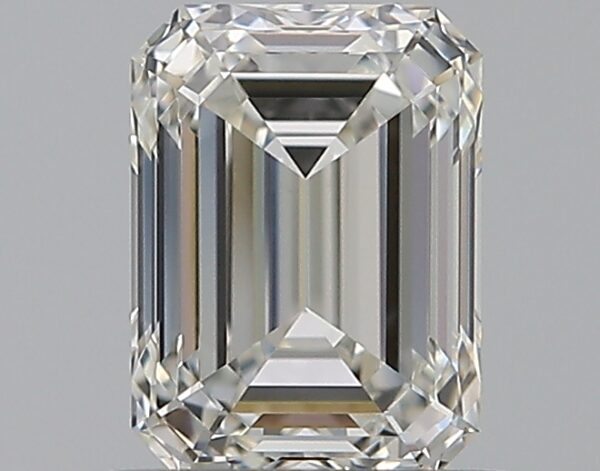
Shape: emerald
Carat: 0.72
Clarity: VVS2
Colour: H
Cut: EX
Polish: EX
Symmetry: EX
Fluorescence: F
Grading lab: GIA
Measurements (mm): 5.84 x 4.3 x 2.92